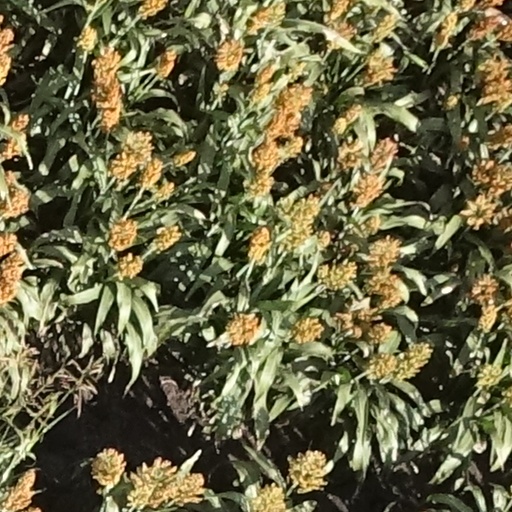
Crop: sorghum